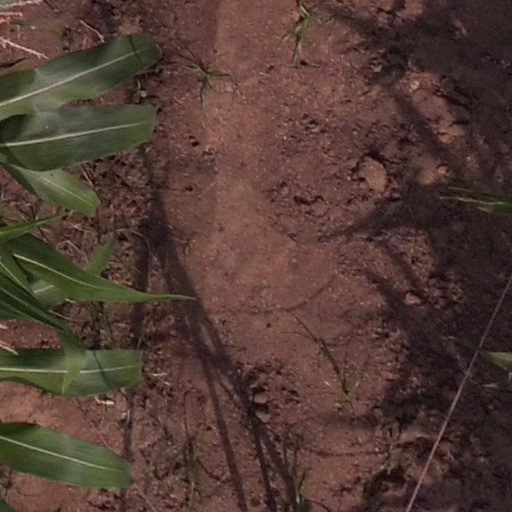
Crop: maize; corn